Russell Brand

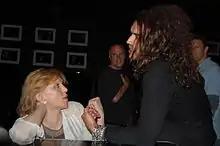
Brand speaking with Courtney Love in Los Angeles, 2008

Brand's first presenting role came in 2000 as a video journalist on MTV UK: he presented "Dancefloor Chart", touring nightclubs in Britain and Ibiza, and hosted the tea-time request show "Select". Brand was dismissed several days after coming to work dressed as Osama bin Laden the day after the 11 September 2001 attacks and bringing his drug dealer to the MTV studios. After leaving MTV, Brand starred in "", a documentary and comedy television program that aimed to take a look at cultural taboos. It was conceived, written, and hosted by Brand, with the help of his comic partner on many projects, Matt Morgan. The series was shown on the now-defunct digital satellite channel UK Play in 2002.